Shenxianwan

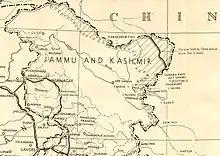
India's 1954 border definition of Jammu and Kashmir

Prior to India's independence, the British defined the northern border of Jammu and Kashmir along Aktagh and the Yarkand River. The location of Shenxianwan was thus included in India.